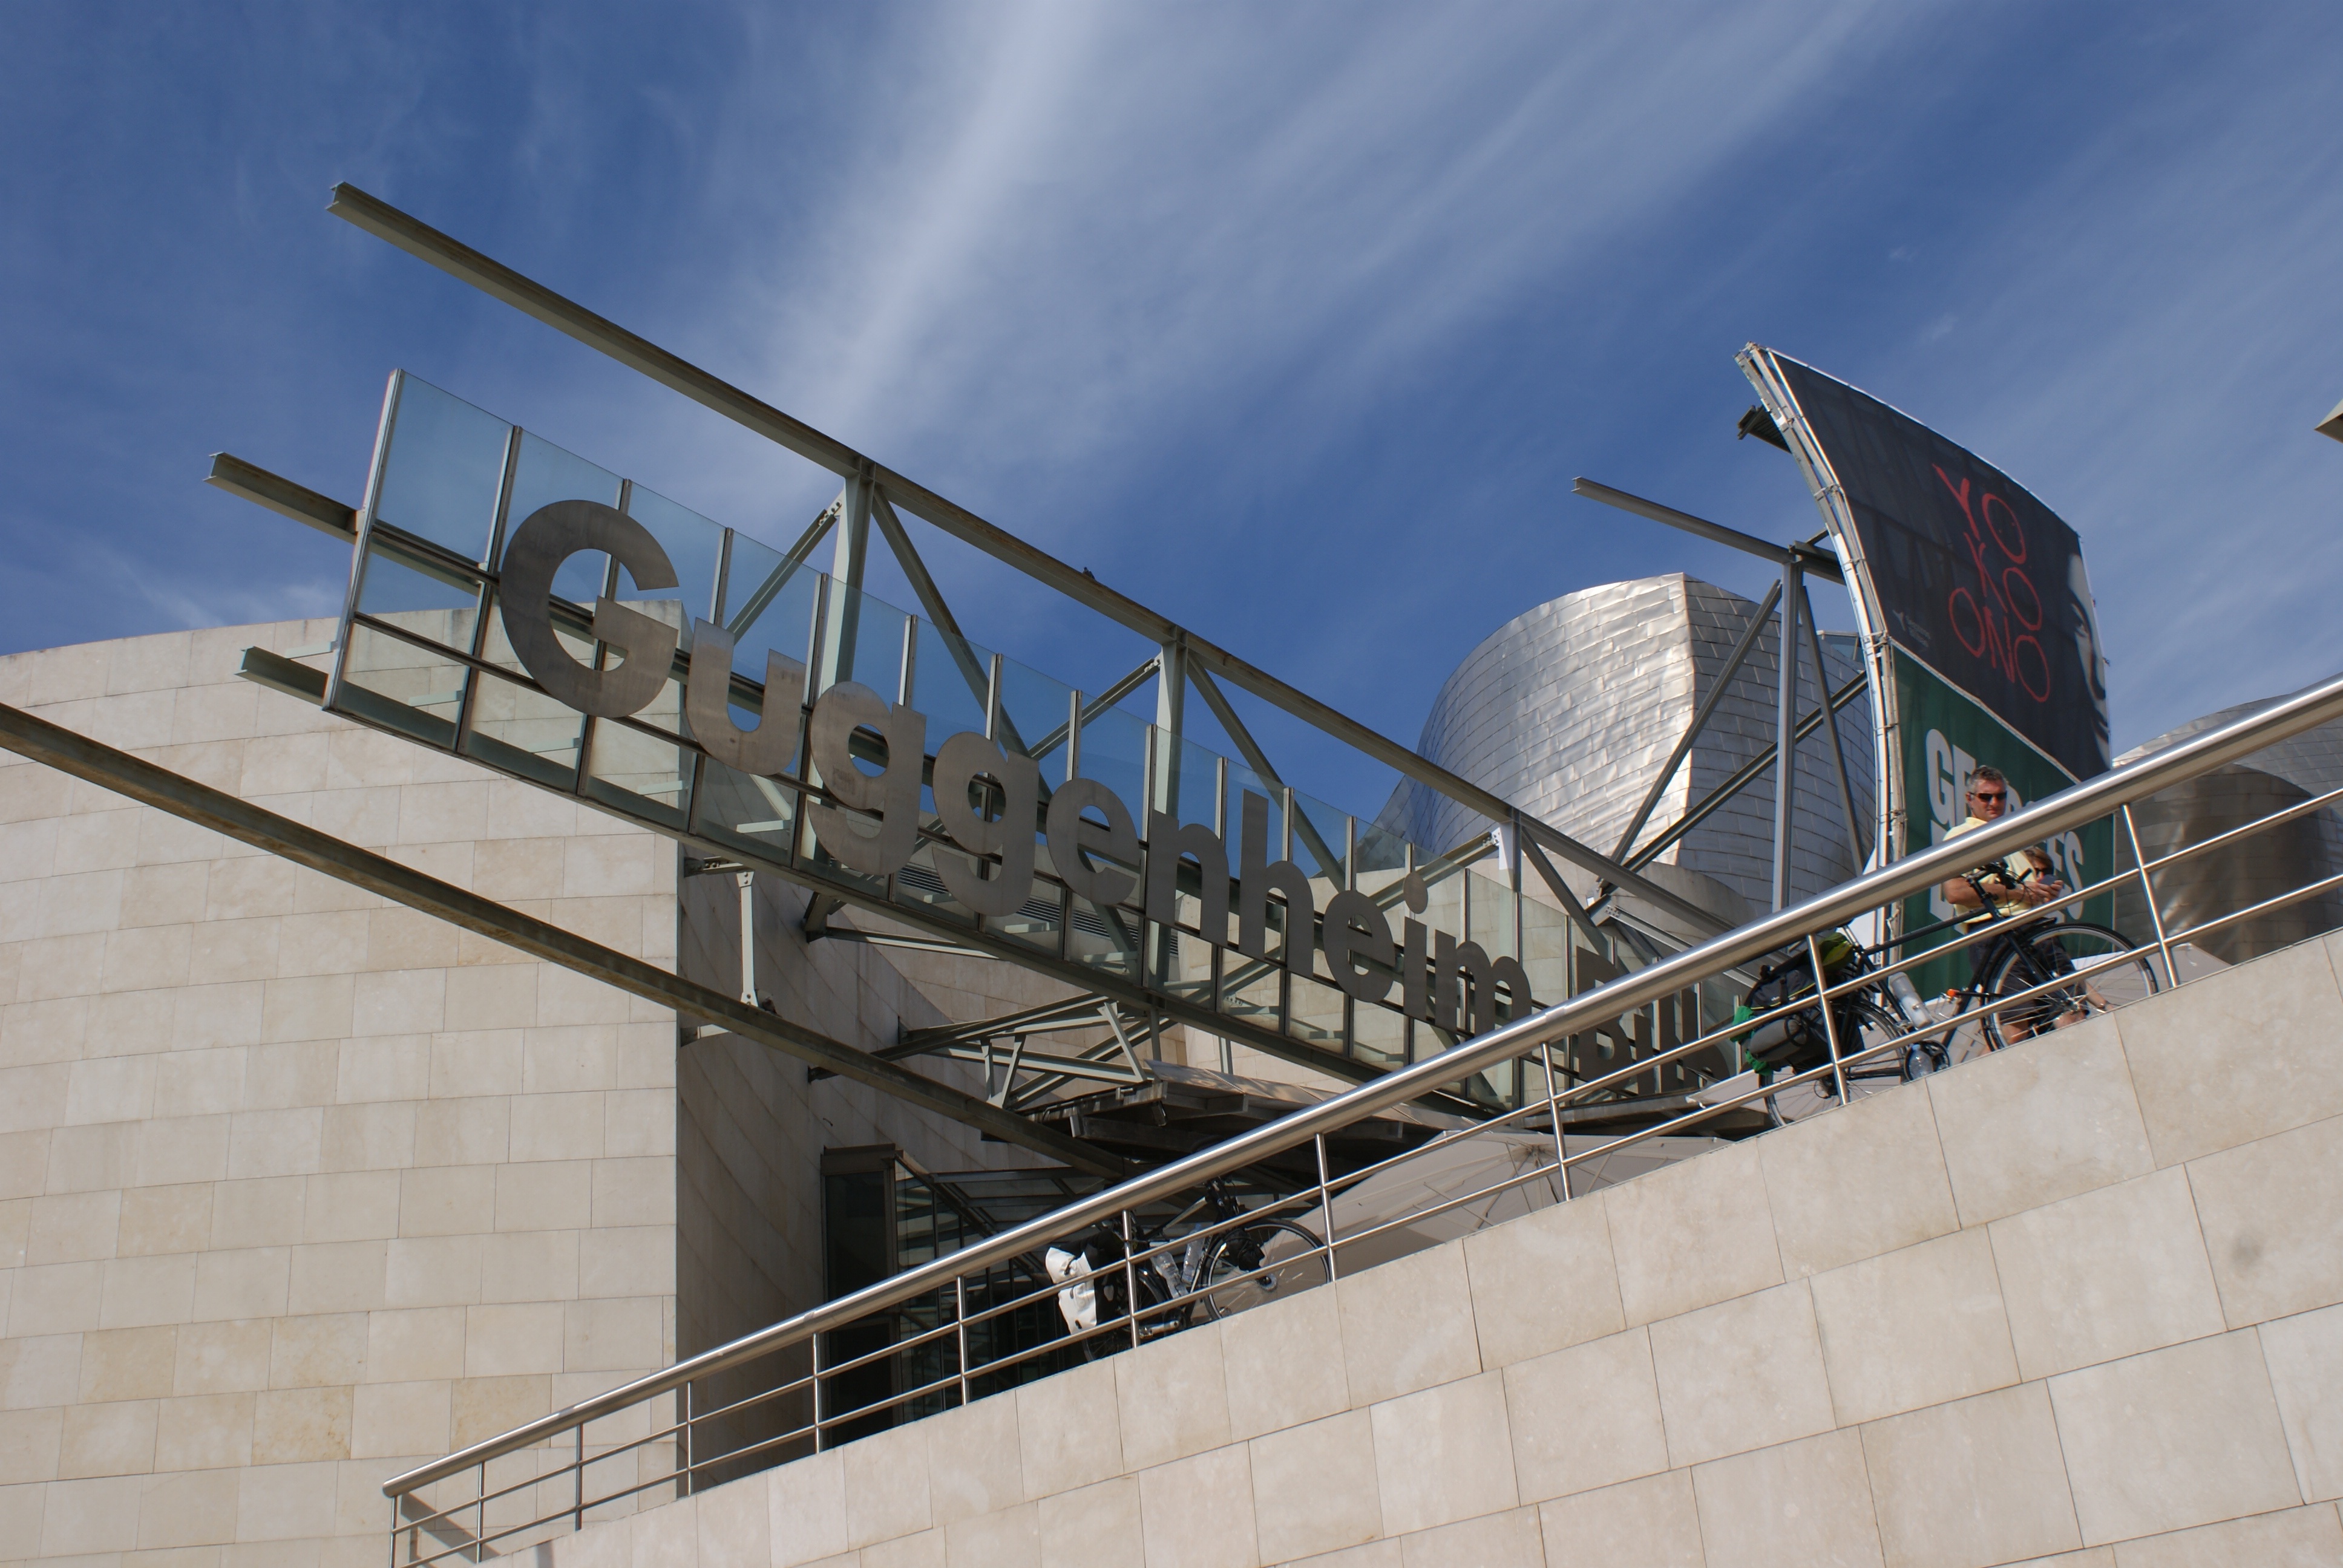
architecture, structure, sky, wall, vehicle, museum, facade, stadium, arena, vizcaya, bilbao, guggenheim, euskadi, sport venue